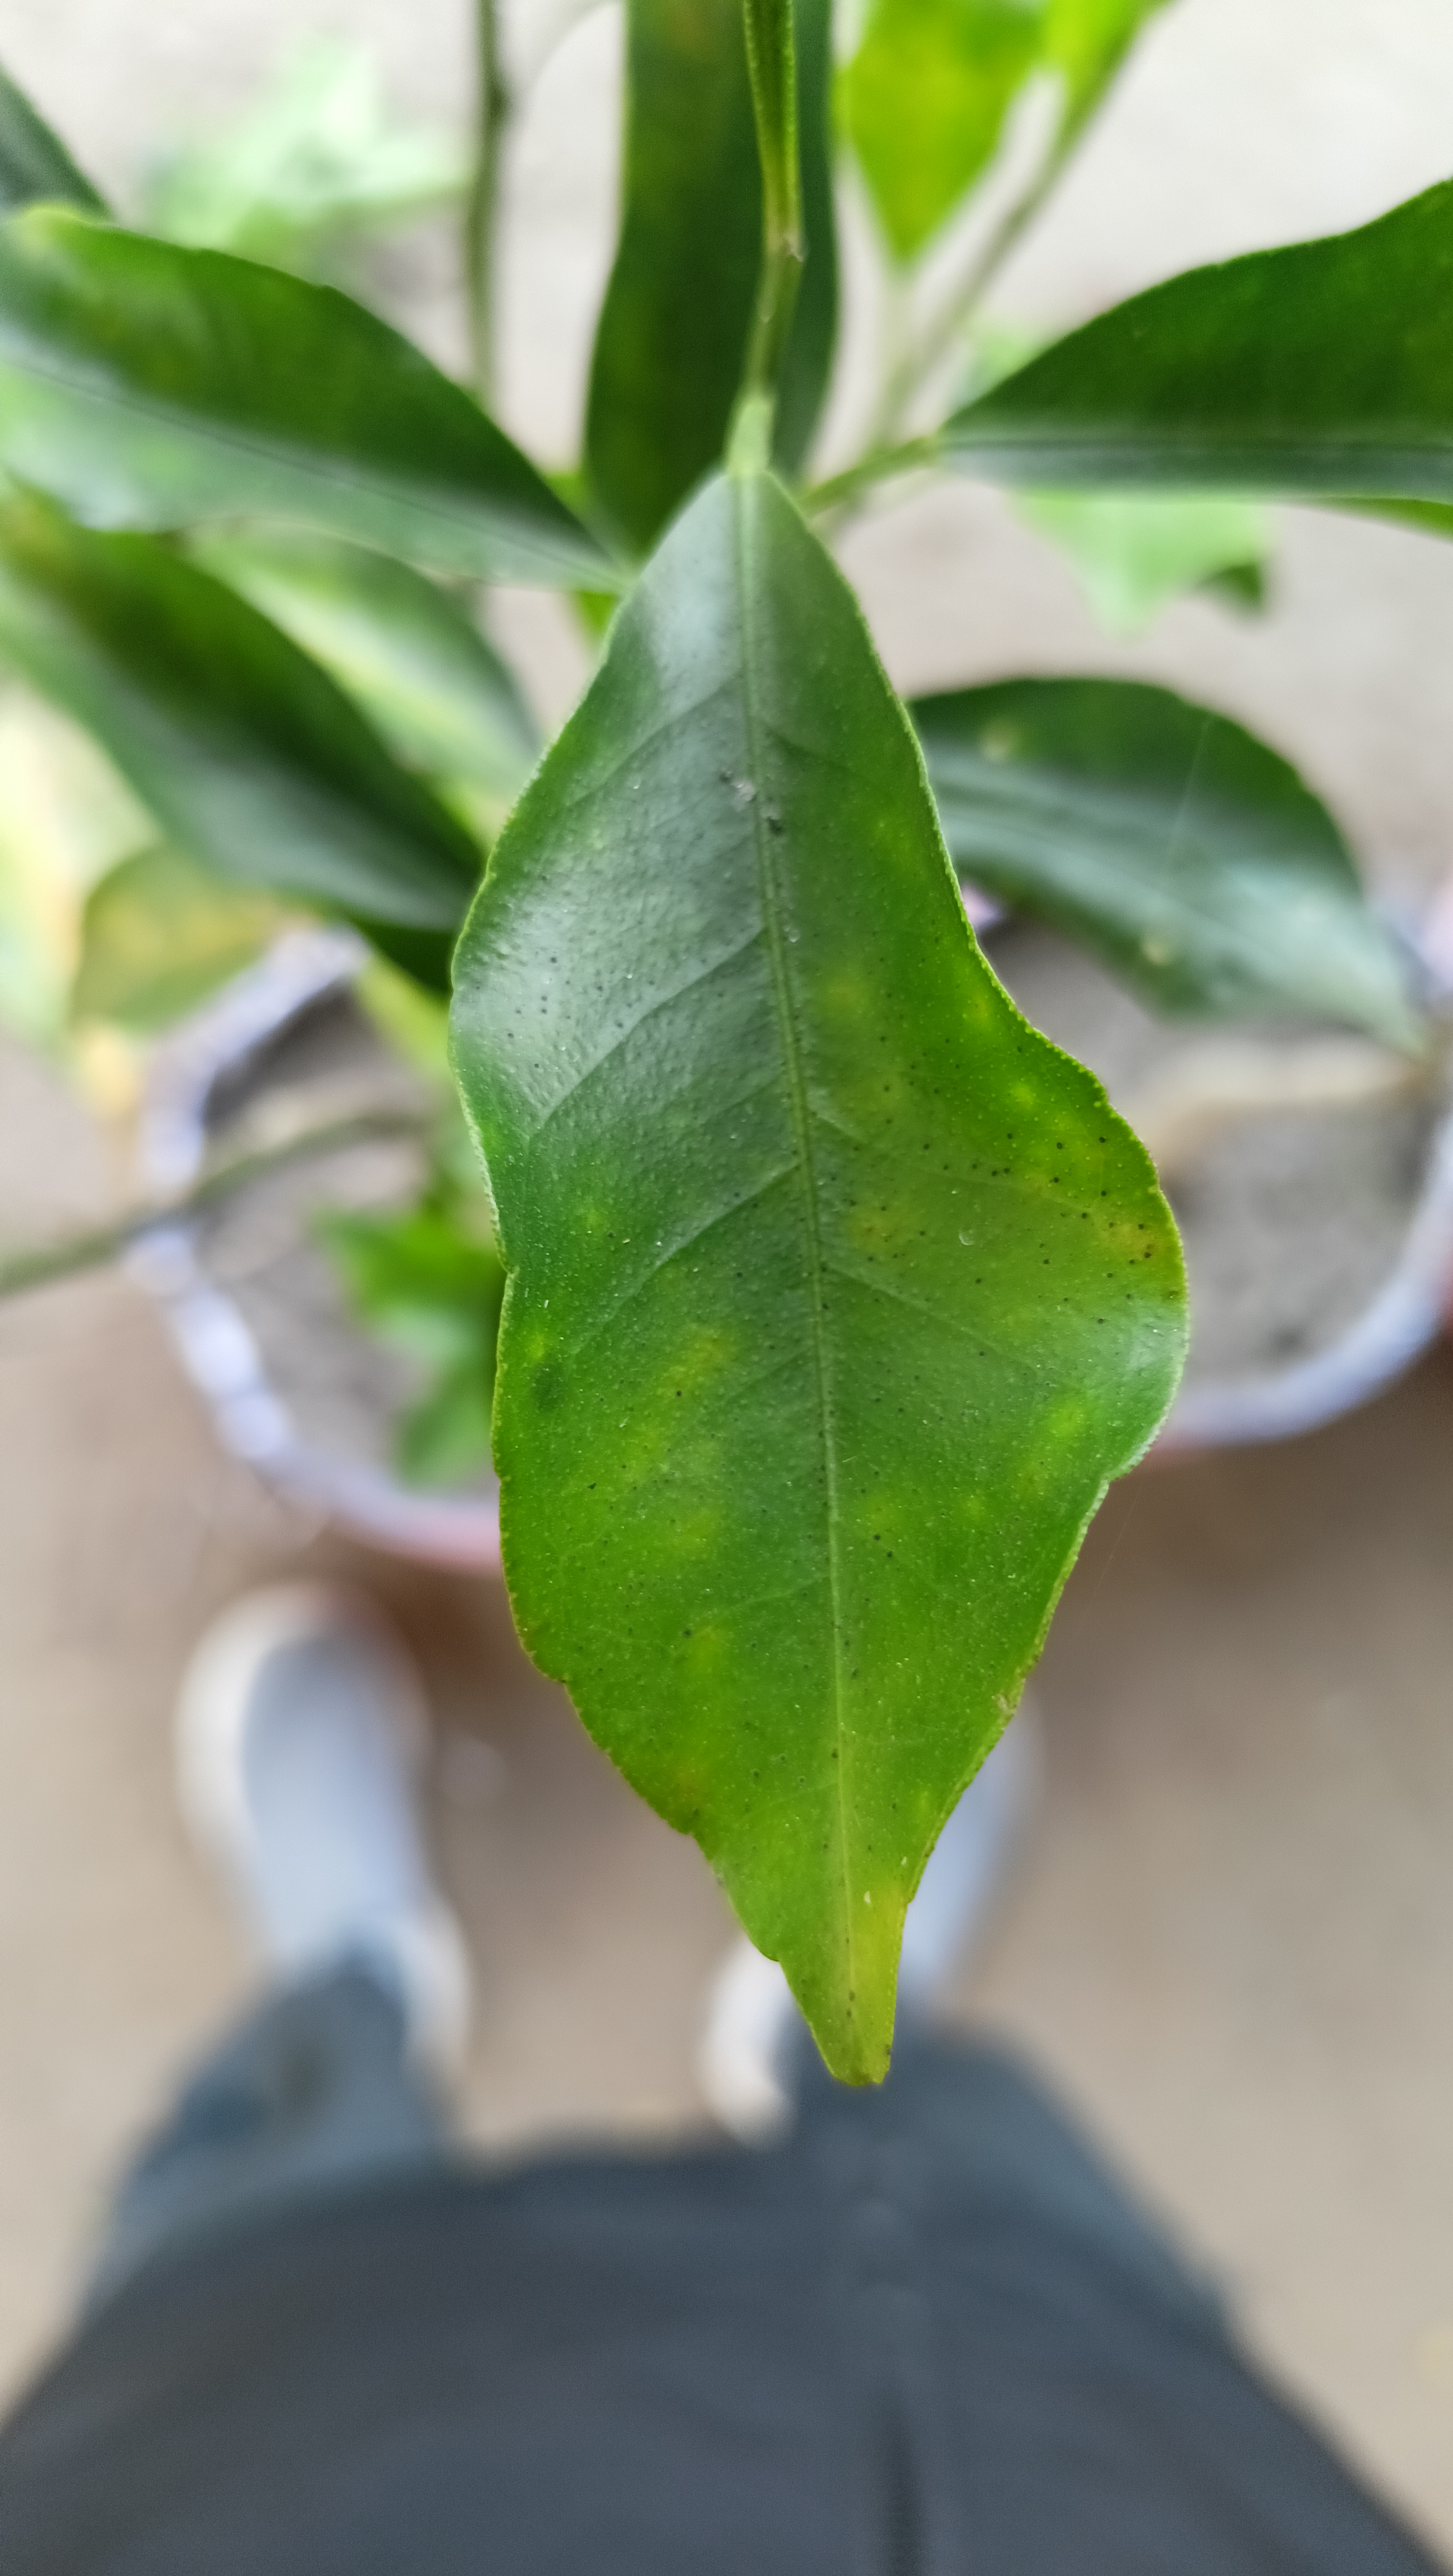
Mandarin leaf variety: Darjeling